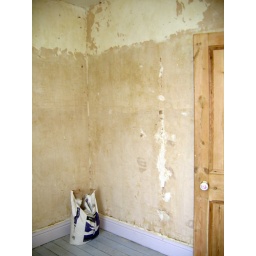
This is our spare bedroom after I stripped the old woodchip paper in preparation for being re-plastered.